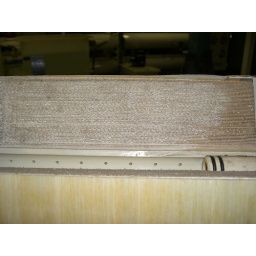
This is a cross section of the filters that remove the salt from the water in our water plant.